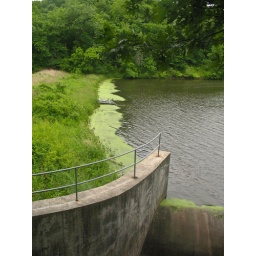
As we leave the old deserted rock house, looking down on our boat beached against the dam.